Kongsvinger (town)

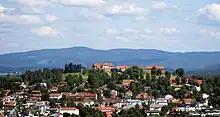
View of the fortress on top of the hill (c. 2011).

Kongsvinger already existed as a trading center by the Middle Ages, due to the accessibility by natural waterways. Viking chieftains reached Sweden by boat from Kongsvinger. Kongsvinger Fortress was founded in 1669, and a star-shaped plan was laid out for the fortress. Work began in 1682 and it was finished in 1690 as part of a general upgrade to Norwegian fortresses. The building of the fortress formed the foundations for what was to become the town of Kongsvinger. The fortress was built as a defensive structure against the Swedes, and on numerous occasions there have been military engagements in the area around the fortress, but Kongsvinger fortress has never been taken in military combat. Below Kongsvinger fortress lies "Øvrebyen", which literally translated means "upper town". This is the oldest part of the town of Kongsvinger, and one can still find a number of the original houses built after the establishment of the fortress. Kongsvinger Museum is located here, together with a museum of female emancipation in a building called "Rolighed", the home of Dagny Juel, the famous author once portrayed by Edvard Munch. (Øvrebyen was designated as an area of special historical interest in 1973.) The Øvrebyen area around the fortress is dominated by wooden buildings from the 18th and 19th centuries, laid out in the typical right angle square plan that was designed by the architect Johan Caspar von Cicignon which was very popular in this period.